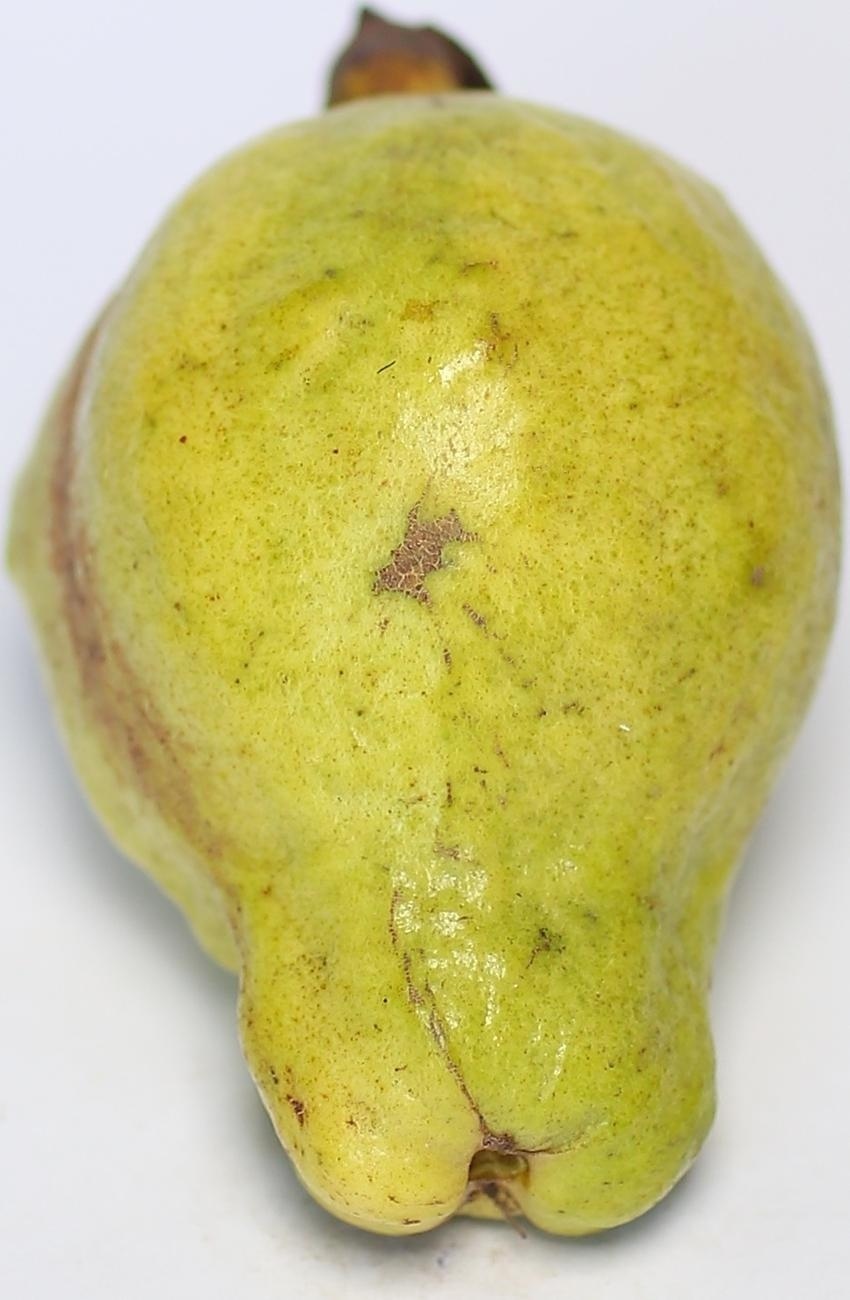
Maturity: mature-green
Variety: local-sindhi